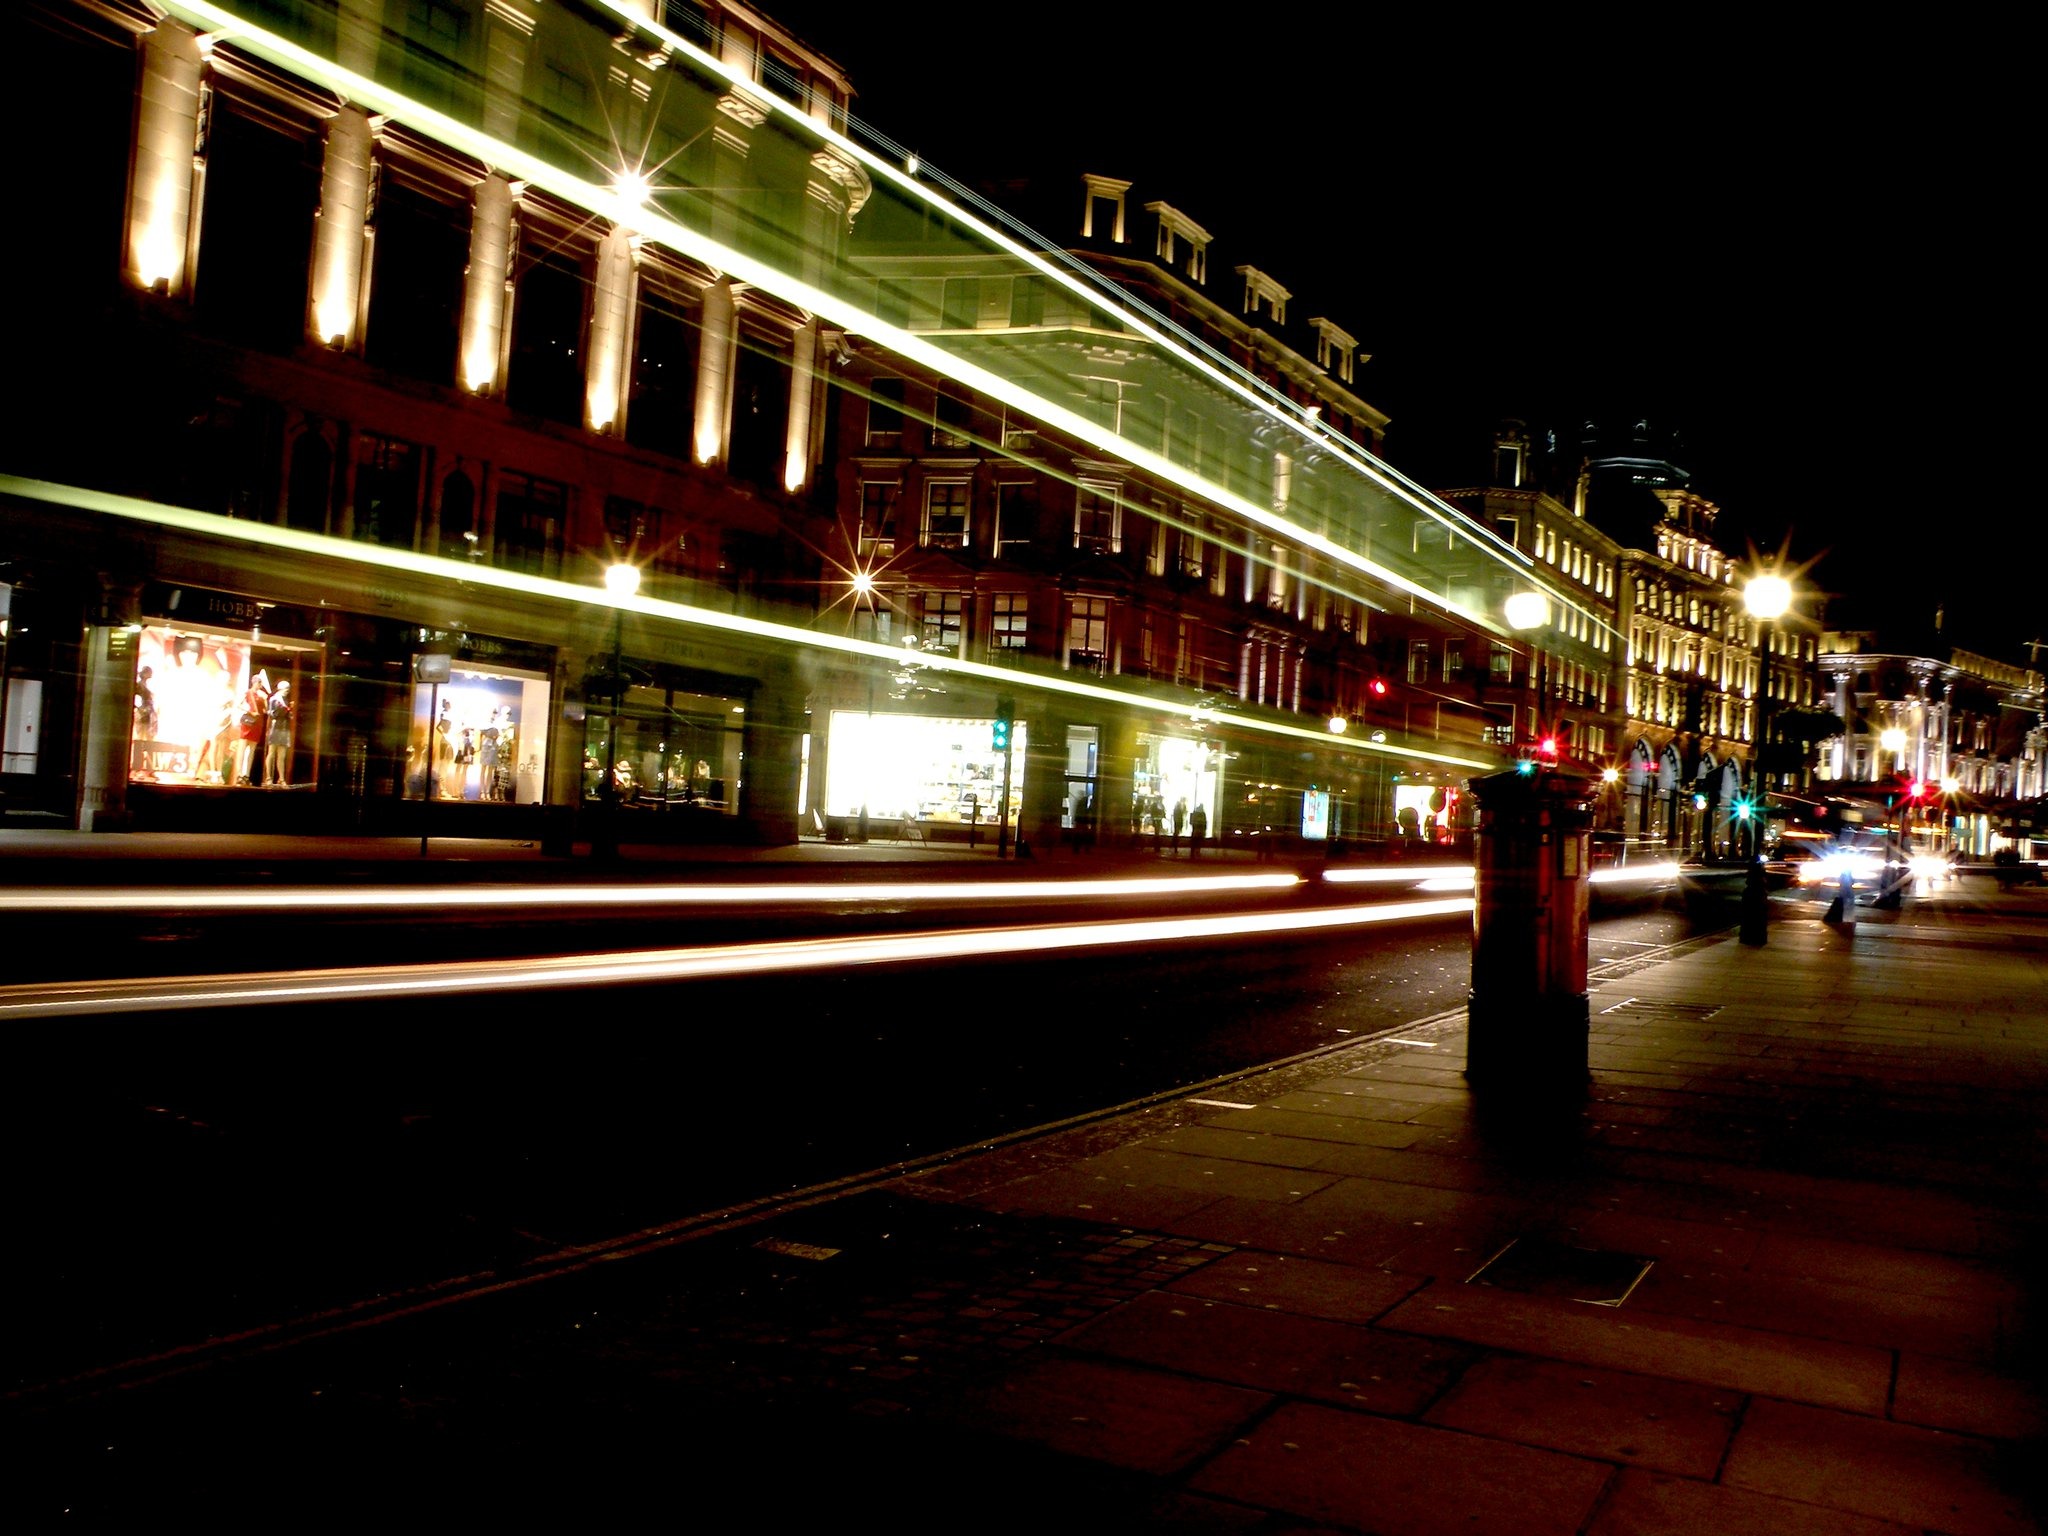
light, road, night, city, urban, cityscape, downtown, evening, reflection, darkness, lighting, london, via, urban area, metropolitan area